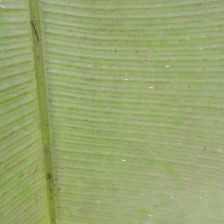
Label: healthy